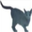
Label: cat